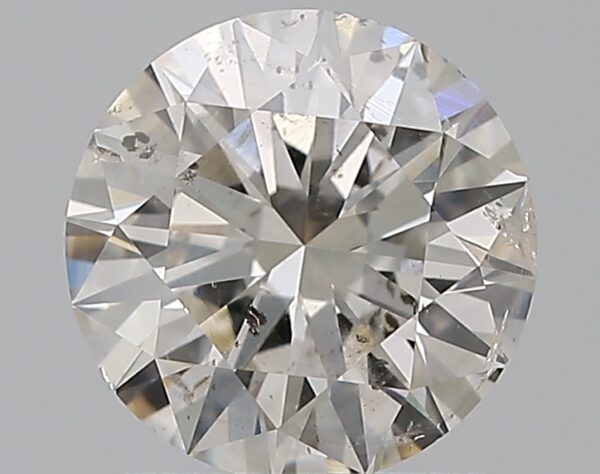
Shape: round
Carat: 1.2
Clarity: SI2
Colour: I
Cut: EX
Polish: EX
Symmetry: EX
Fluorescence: N
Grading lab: GIA
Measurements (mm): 6.83 x 6.85 x 4.18